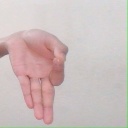
अक्षर: ज्ञ